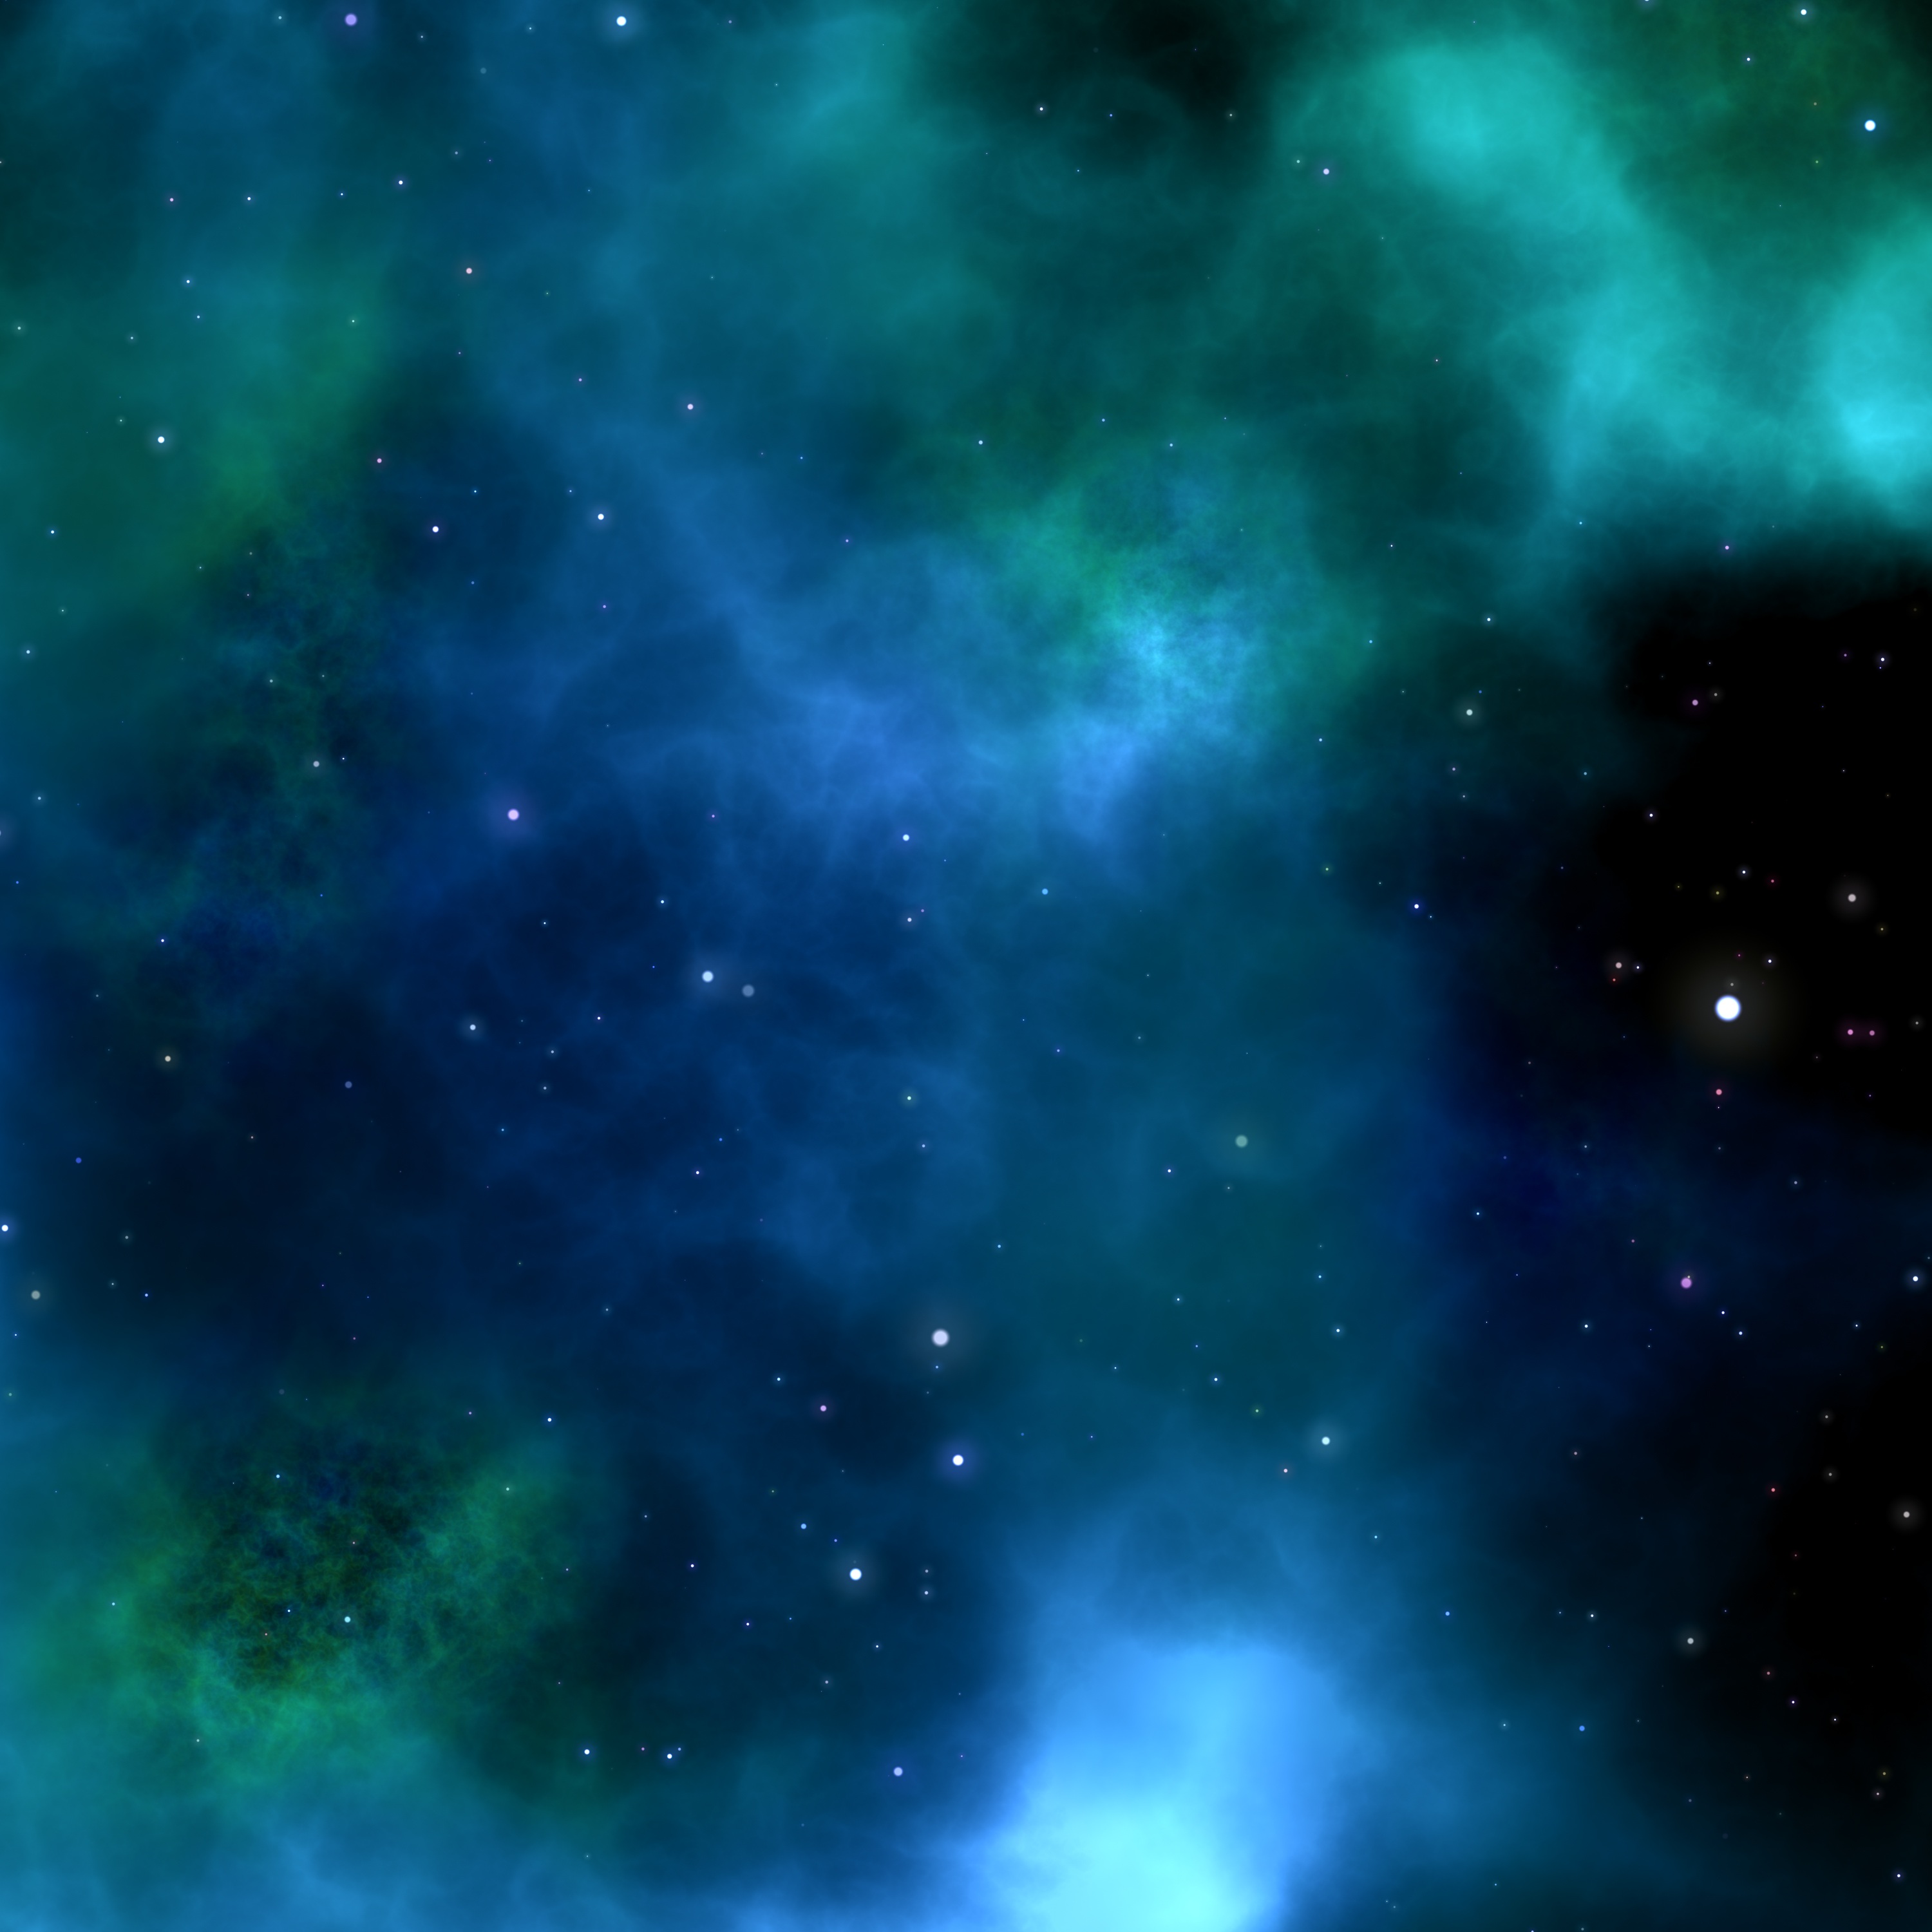
sky, star, atmosphere, space, blue, galaxy, nebula, outer space, background, astronomy, universe, screenshot, astronomical object, computer wallpaper